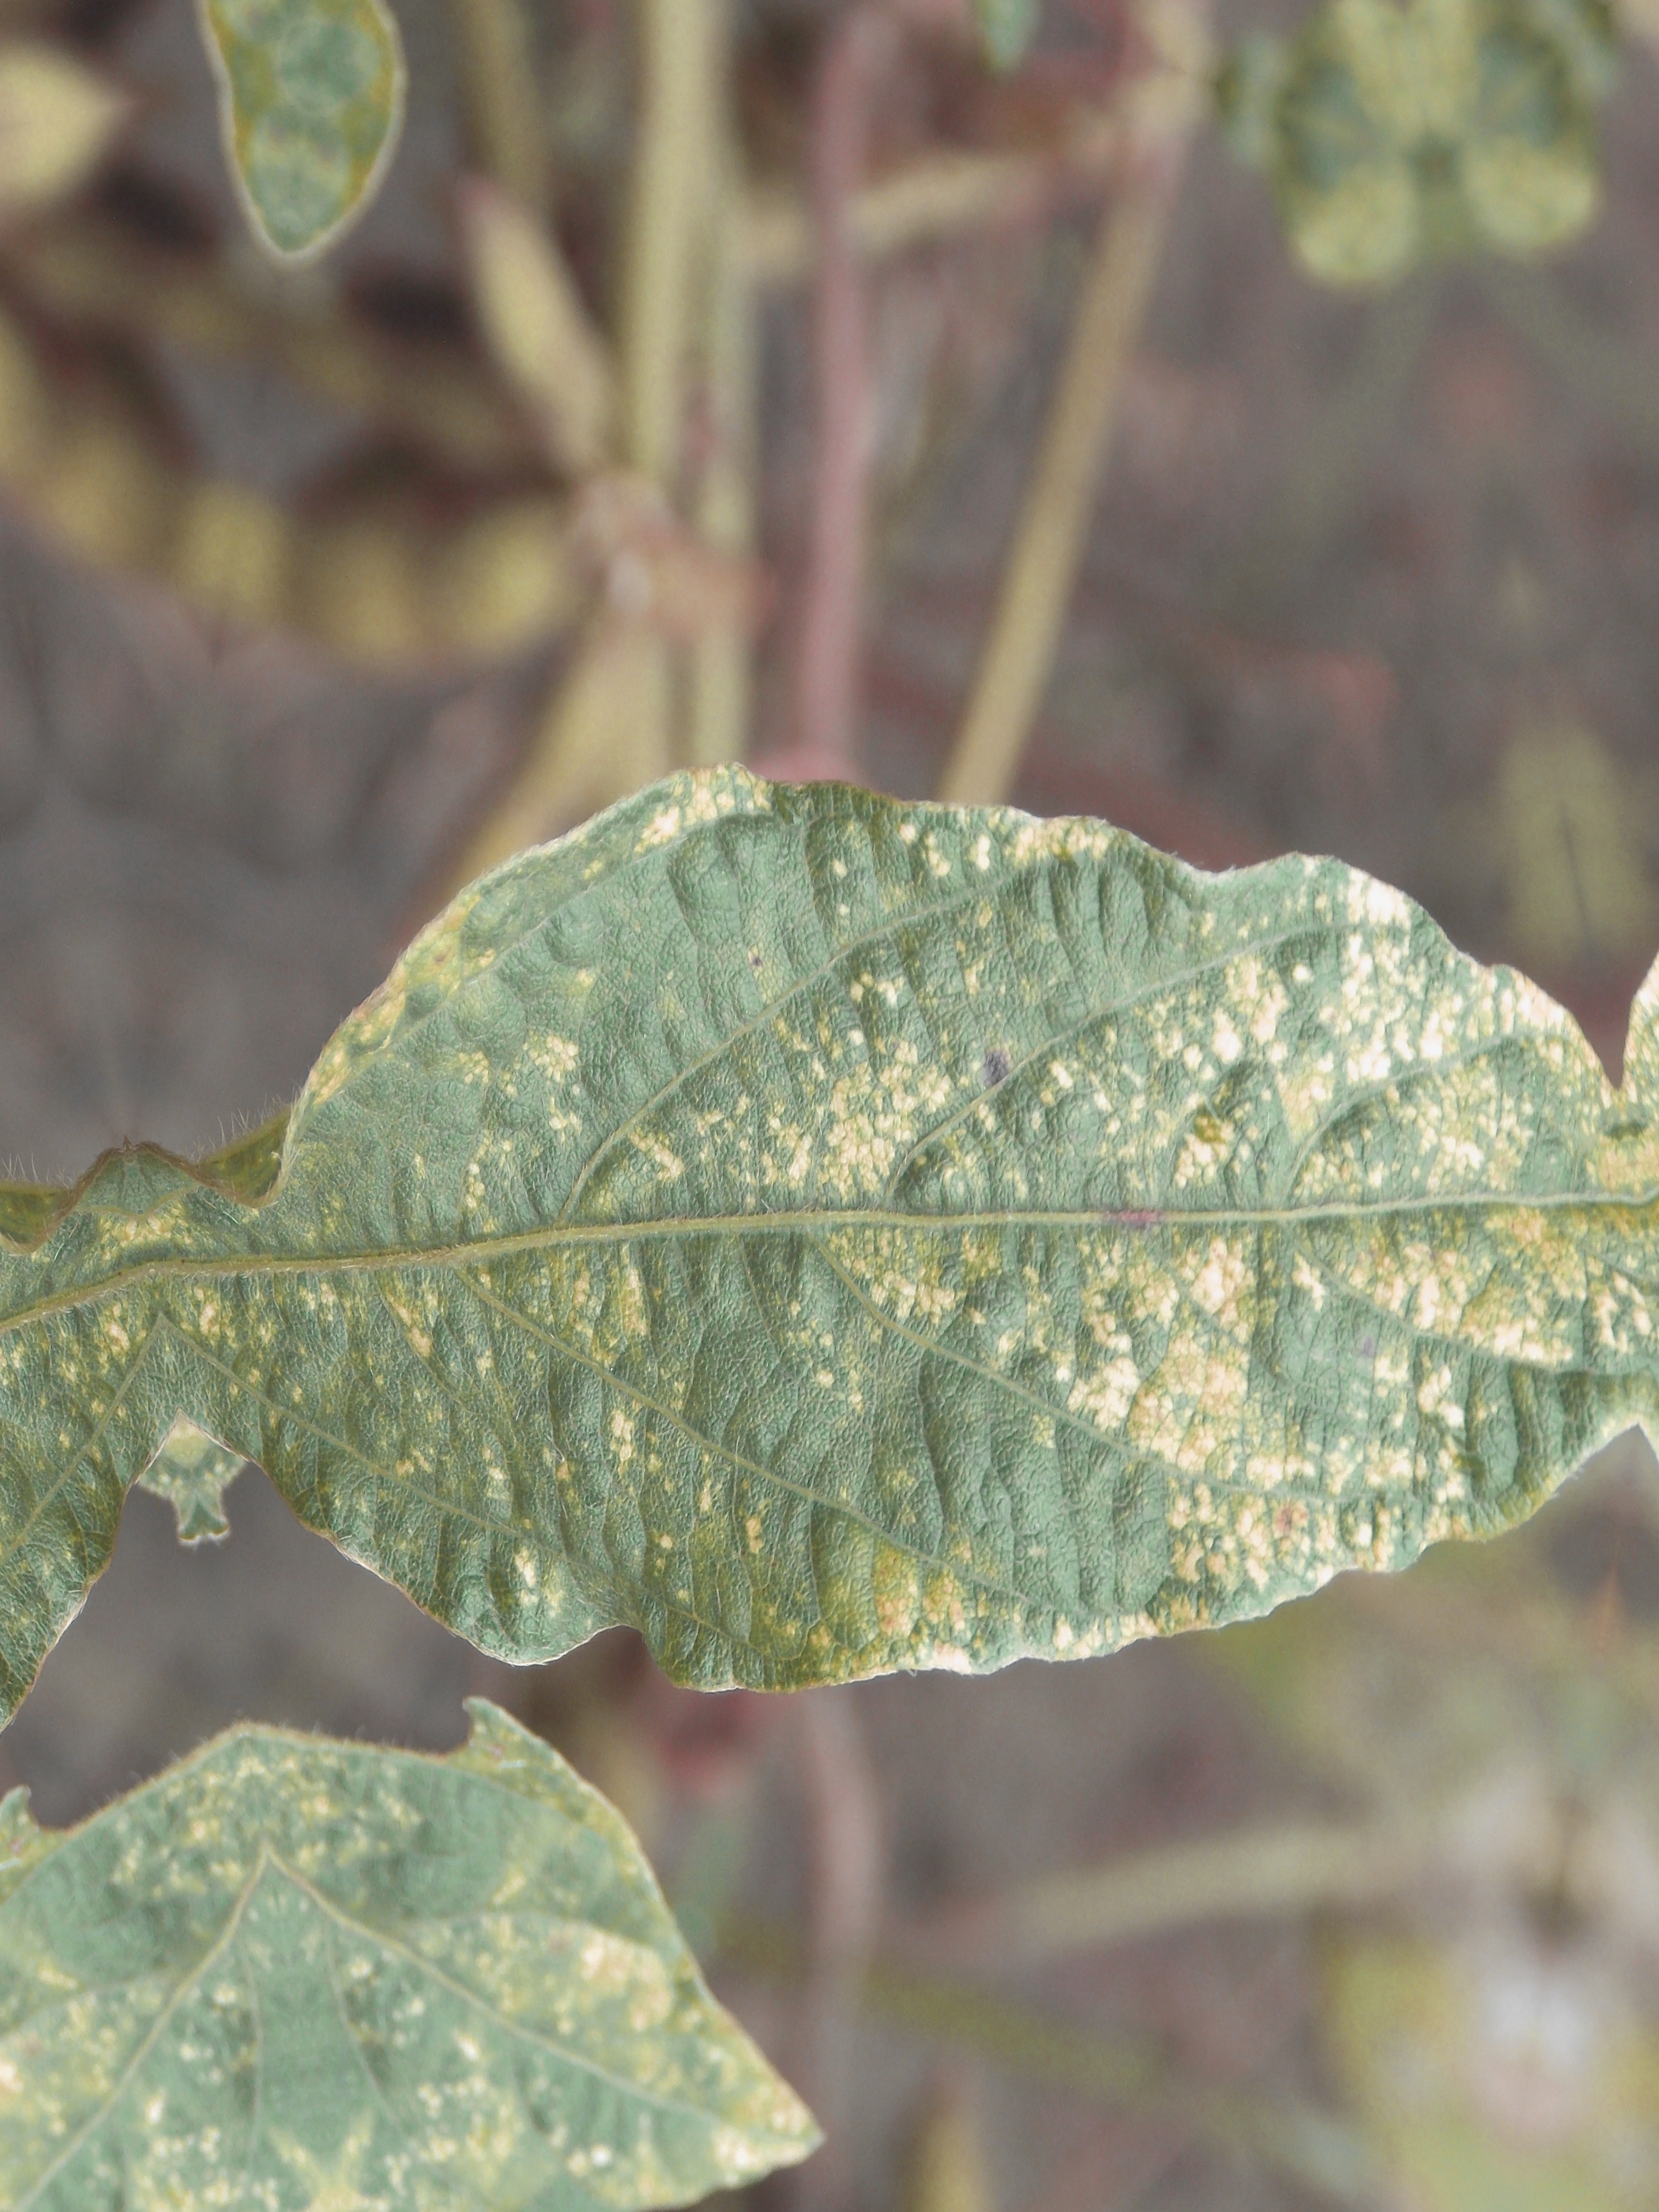
Label: Disease